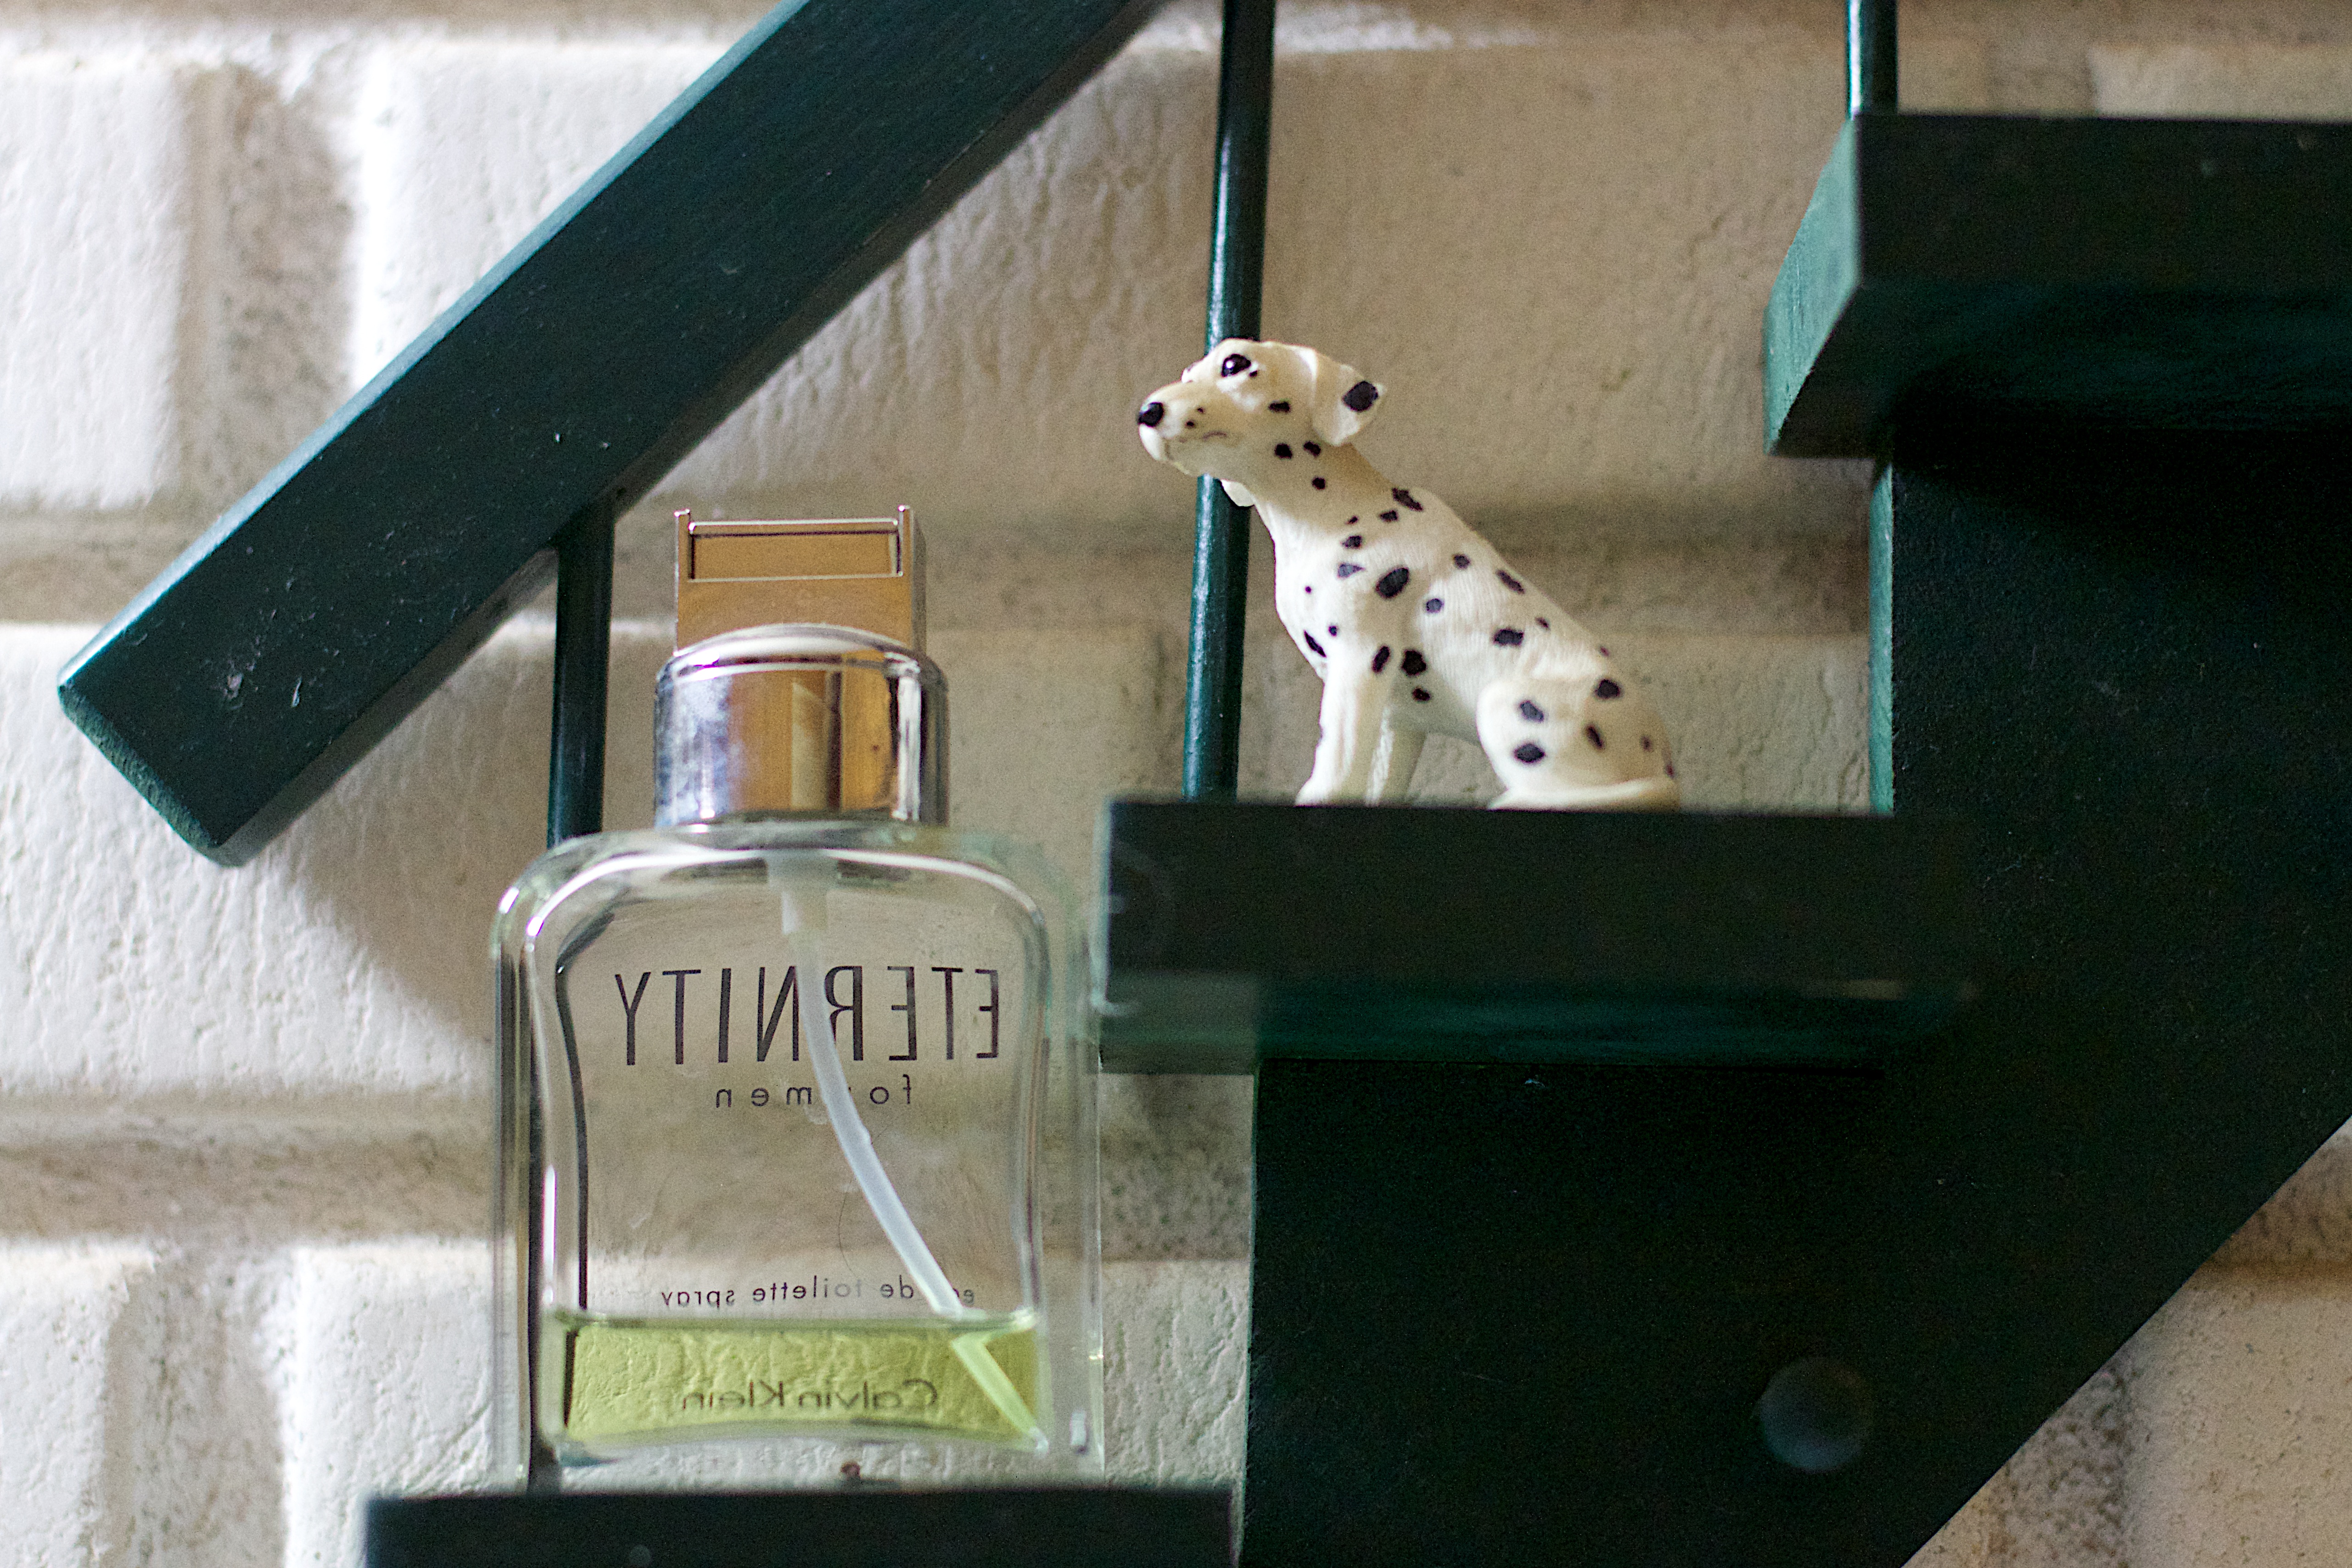
product, 2013365, perfume